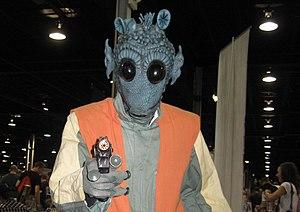
Greedo Cropped
La liste des personnages encyclopédiques de Star Wars recense les noms et les biographies simplifiées des principaux personnages présentés dans des encyclopédies consacrées à l'ensemble de la saga cinématographique et entièrement ou en grande partie centrées sur la présentation des personnages comme les Dossiers Officiels Star Wars, Les Héros de la saga de Simon Beecroft, l’Ultimate Star Wars de Ryder Windham ou L'encyclopédie des personnages de Beecroft et Hidalgo. Les personnages non présentés dans ces encyclopédies, même s'ils sont considérés par certains comme importants, sont exclus du recensement.
La liste des espèces encyclopédiques de Star Wars recense les noms et les présentations simplifiées des principales espèces intelligentes, animales et végétales de la saga cinématographique et entièrement ou en grande partie centrées sur la présentation des espèces comme The New Essential Guide to Alien Species de Ann Margaret Lewis et Helen Keier, l’Ultimate Star Wars de Ryder Windham, L'Atlas de Daniel Wallace et Jason Fry, L'Encyclopédie visuelle de Tricia Barr, Adam Bray et Cole Horton ou Alien archive de Katrina Pallant et Nathalie Clubb. Les espèces non présentées dans ces encyclopédies, même si elles sont considérées par certains comme importantes, sont exclues du recensement.